Rhodian coinage

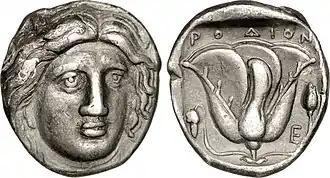
Rhodian tetradrachm from

Ancient Rhodian coinage refers to the coinage struck by an independent Rhodian polity during Classical and Hellenistic eras. The Rhodians also controlled territory on neighbouring Caria that was known as Rhodian Peraia under the islanders' rule. However, many other eastern Mediterranean states and polities adopted the Rhodian (Chian) monetary standard following Rhodes. Coinage using the standard achieved a wide circulation in the region. Even the Ptolemaic Kingdom, a major Hellenistic state in the eastern Mediterranean, briefly adopted the Rhodian monetary standard.